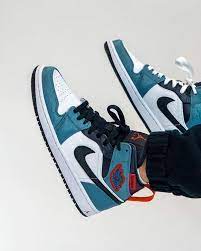
Label: Sneaker